Blasius Kozenn

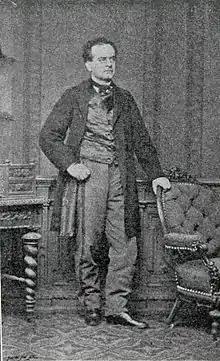
Blasius Kozenn

Blasius Kozenn (24 January 1821 in Hotunje, Lower Styria – 29 May 1871 in Hernals) was a Slovenian geographer and cartographer. He has occasionally been misidentified as Slovak.